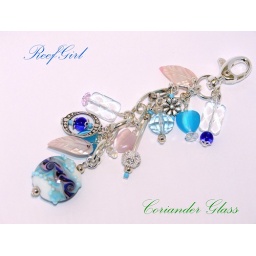
Lampwork glass bead handmade by me...added some assorted charms and now we have a bag bling!